Answer in natural language. How many Sofas are visible in the scene? Choose between the following options: 2, 0, 4, 1 or 3
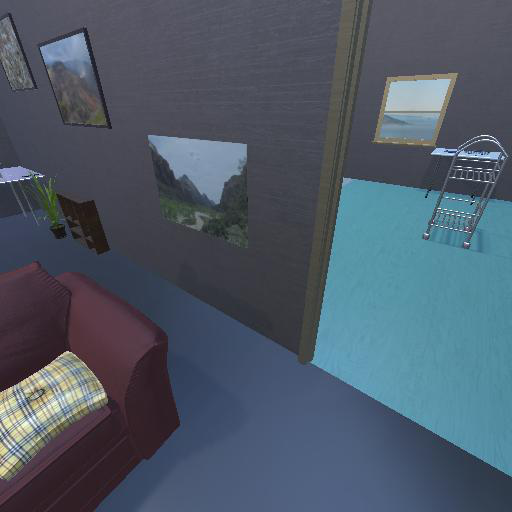
<answer>1</answer>